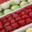
Label: sweet_pepper